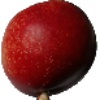
Label: nectarine